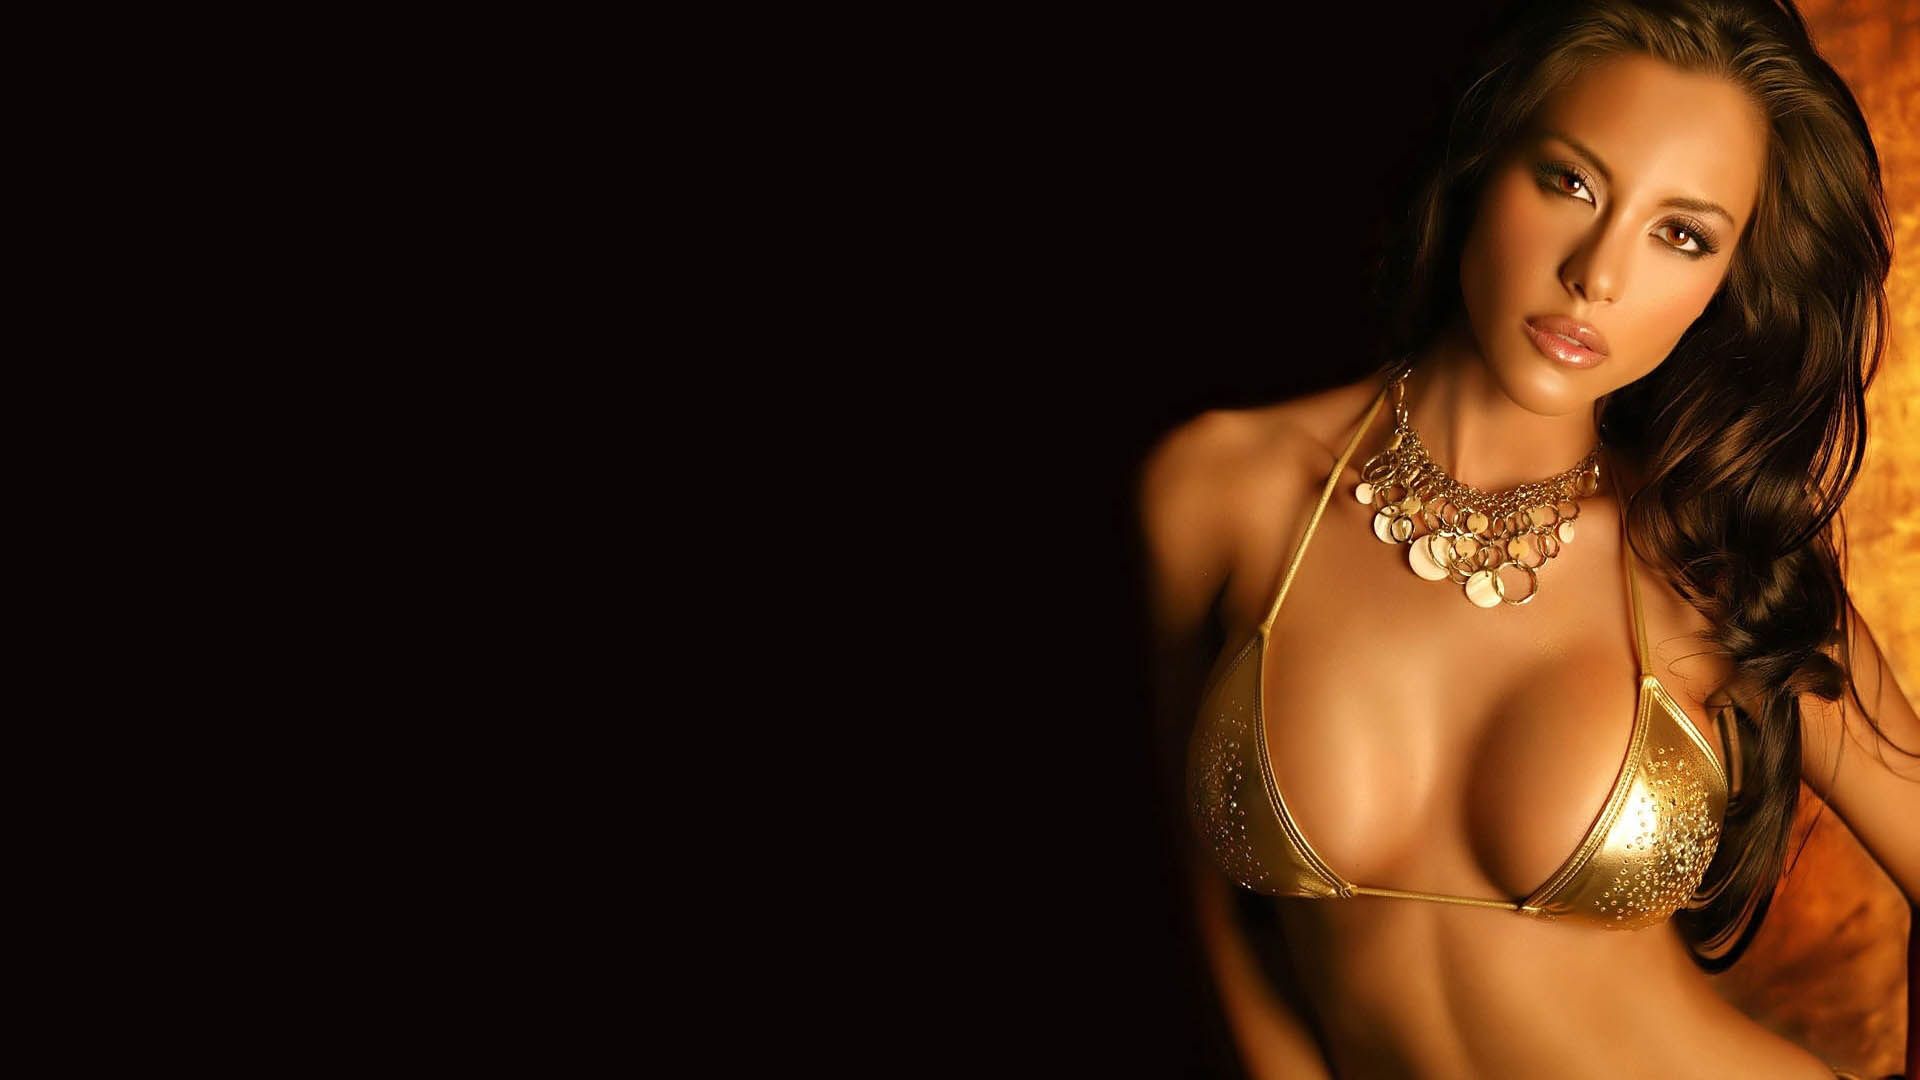
woman, model, beauty, fashion model, lingerie, abdomen, black hair, computer wallpaper, photo shoot, trunk, brown hair, girl, thigh, undergarment, long hair